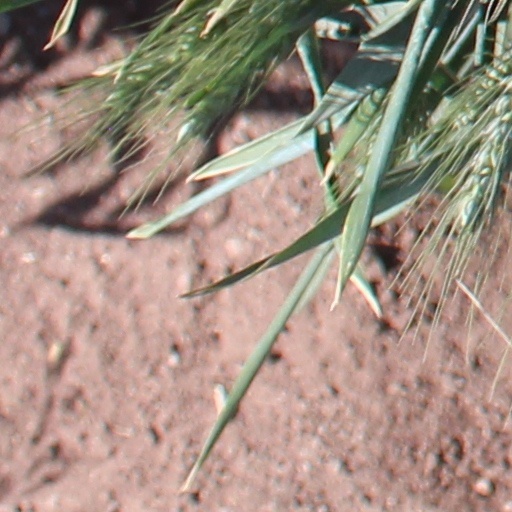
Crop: wheat